Bologhine Forest

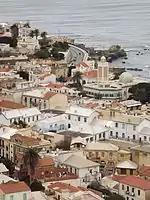
Umma Mosque in Bologhine.

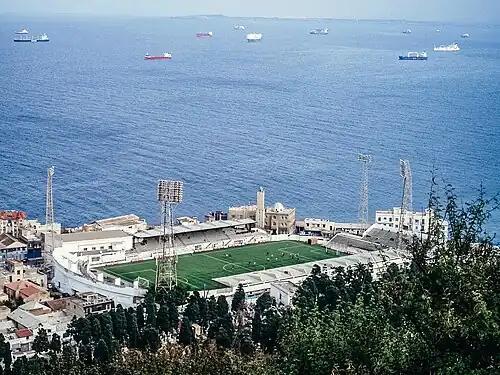
Omar Hamadi Stadium in Bologhine.

The northeastern wing of the forest is situated in close proximity to the Omar Hamadi football stadium, which was inaugurated in 1924 and serves as the home ground for Mouloudia Algiers. To the north, the stadium is bordered by the Mediterranean Sea.